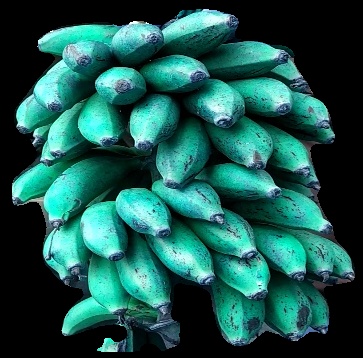
Variety: rasbale
Grade: grade3